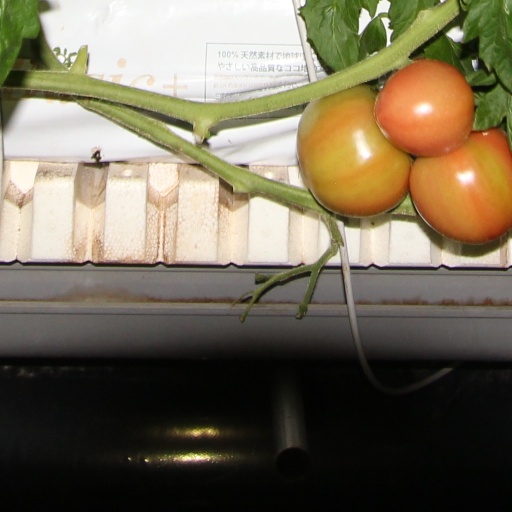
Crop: tomato